Sleepy Hollow Cemetery

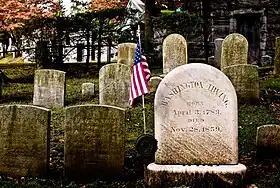
Headstone of Washington Irving

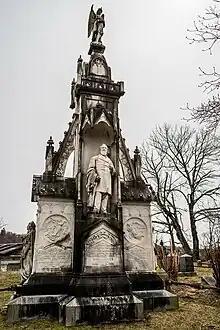
Owen Jones monument

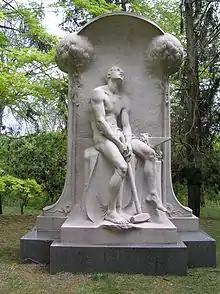
Henry Villard Memorial by Karl Bitter

Several outdoor scenes from the feature film "House of Dark Shadows" (1970) were filmed at the cemetery's receiving vault. The cemetery also served as a location for the Ramones' 1989 music video "Pet Sematary".